Intermediate Area

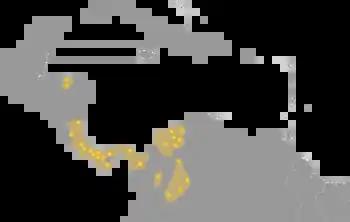
Map of the Intermediate Area

The Intermediate Area is an archaeological geographical area of the Americas that was defined in its clearest form by Gordon R. Willey in his 1971 book "An Introduction to American Archaeology, Vol. 2: South America" (Prentice Hall: Englewood Cliffs, NJ). It comprises the geographical region between Mesoamerica to the north and the Central Andes to the south, including portions of Honduras and Nicaragua and most of the territory of the republics of Costa Rica, Panama and Colombia. As an archaeological concept, the Intermediate Area has always been somewhat poorly defined.